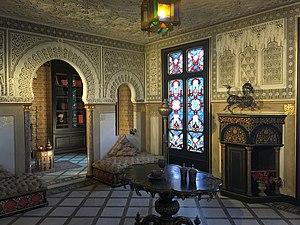
Le salon mauresque restauré du château de Monte Cristo à Port Marly
Le château de Monte-Cristo est la demeure que l'écrivain Alexandre Dumas se fit construire en 1846 par l'architecte Hippolyte Durand dans un parc de neuf hectares, aménagé dans le style anglais, au Port-Marly.